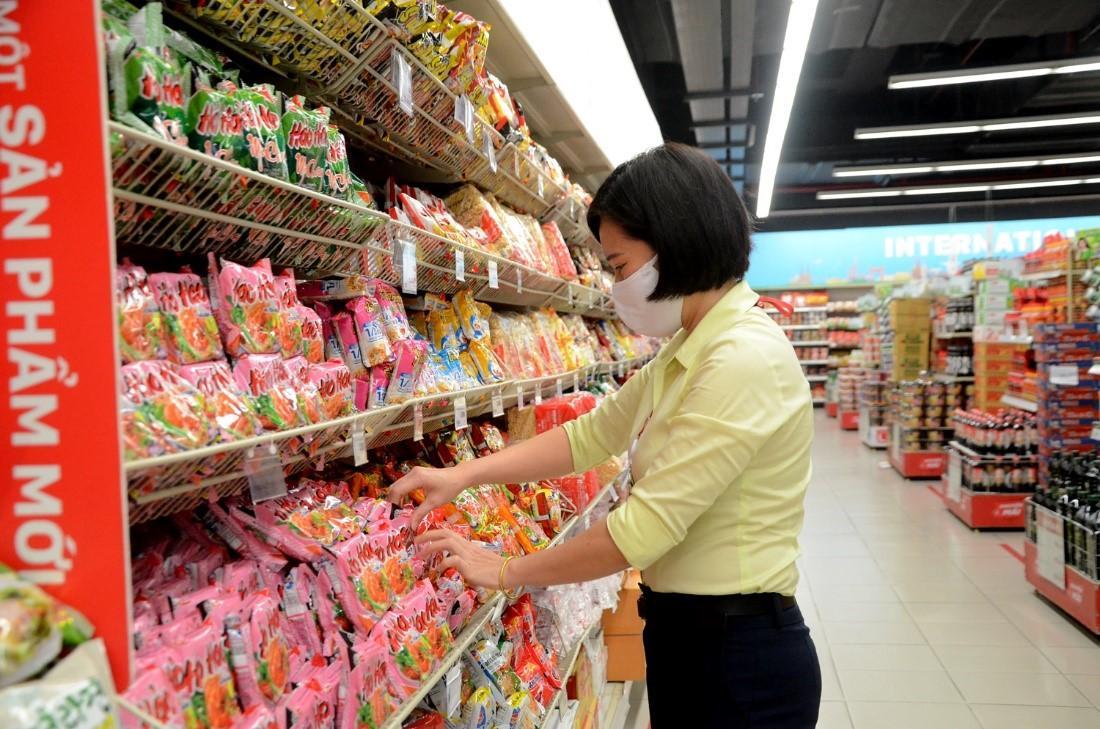
có nhiều gói mì tôm xuất hiện ở trước mặt người phụ nữ